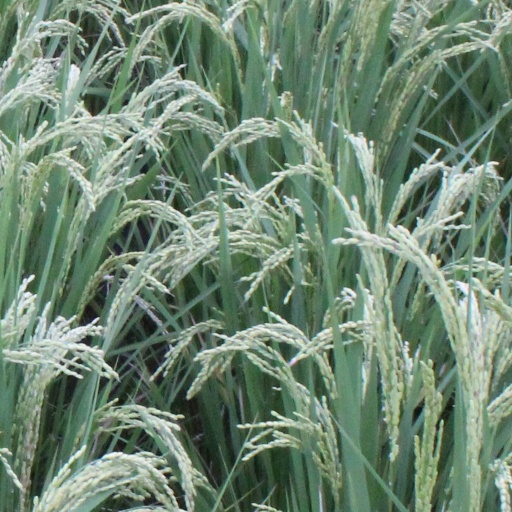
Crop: rice